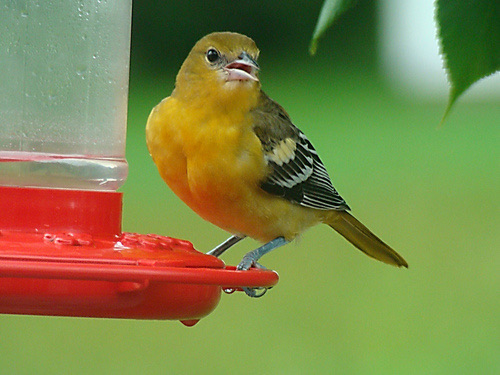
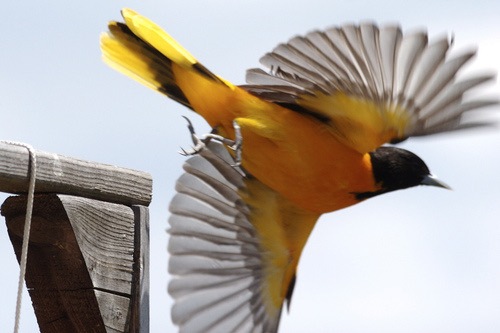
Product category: misc
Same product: yes